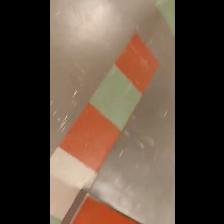
Label: NonHuman